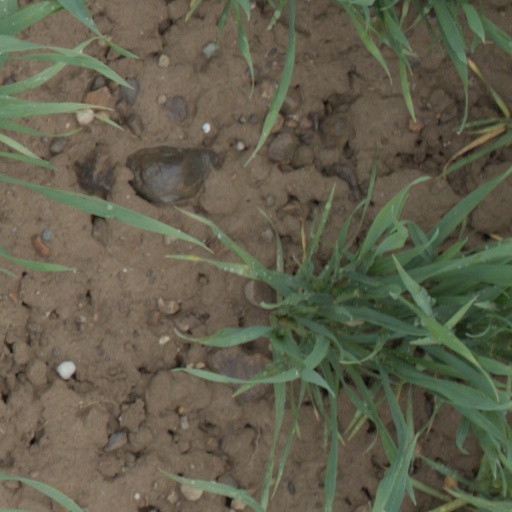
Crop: wheat